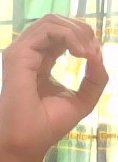
ASL sign: O